Rochet

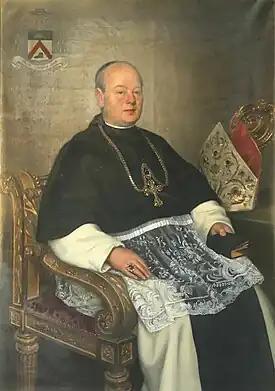
Thomas Schoen 1903, OCist

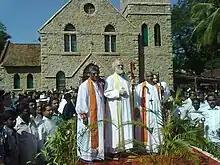
Then-Archbishop of Canterbury Rowan Williams visiting the Mateer Memorial Church, India in 2010; the local Anglican bishops are wearing the more usual gathered sleeves

A rochet is a white vestment generally worn by a Roman Catholic or Anglican bishop in choir dress. It is virtually unknown in Eastern Christianity. The rochet in its Roman form is similar to a surplice, with narrower sleeves and a hem that comes below the knee, and both of which may be made of lace. The Anglican form is a descendant of traditional albs worn by deacons and priests, but with sleeves gathered at the wrists, and nearly as long as the underlying cassock.